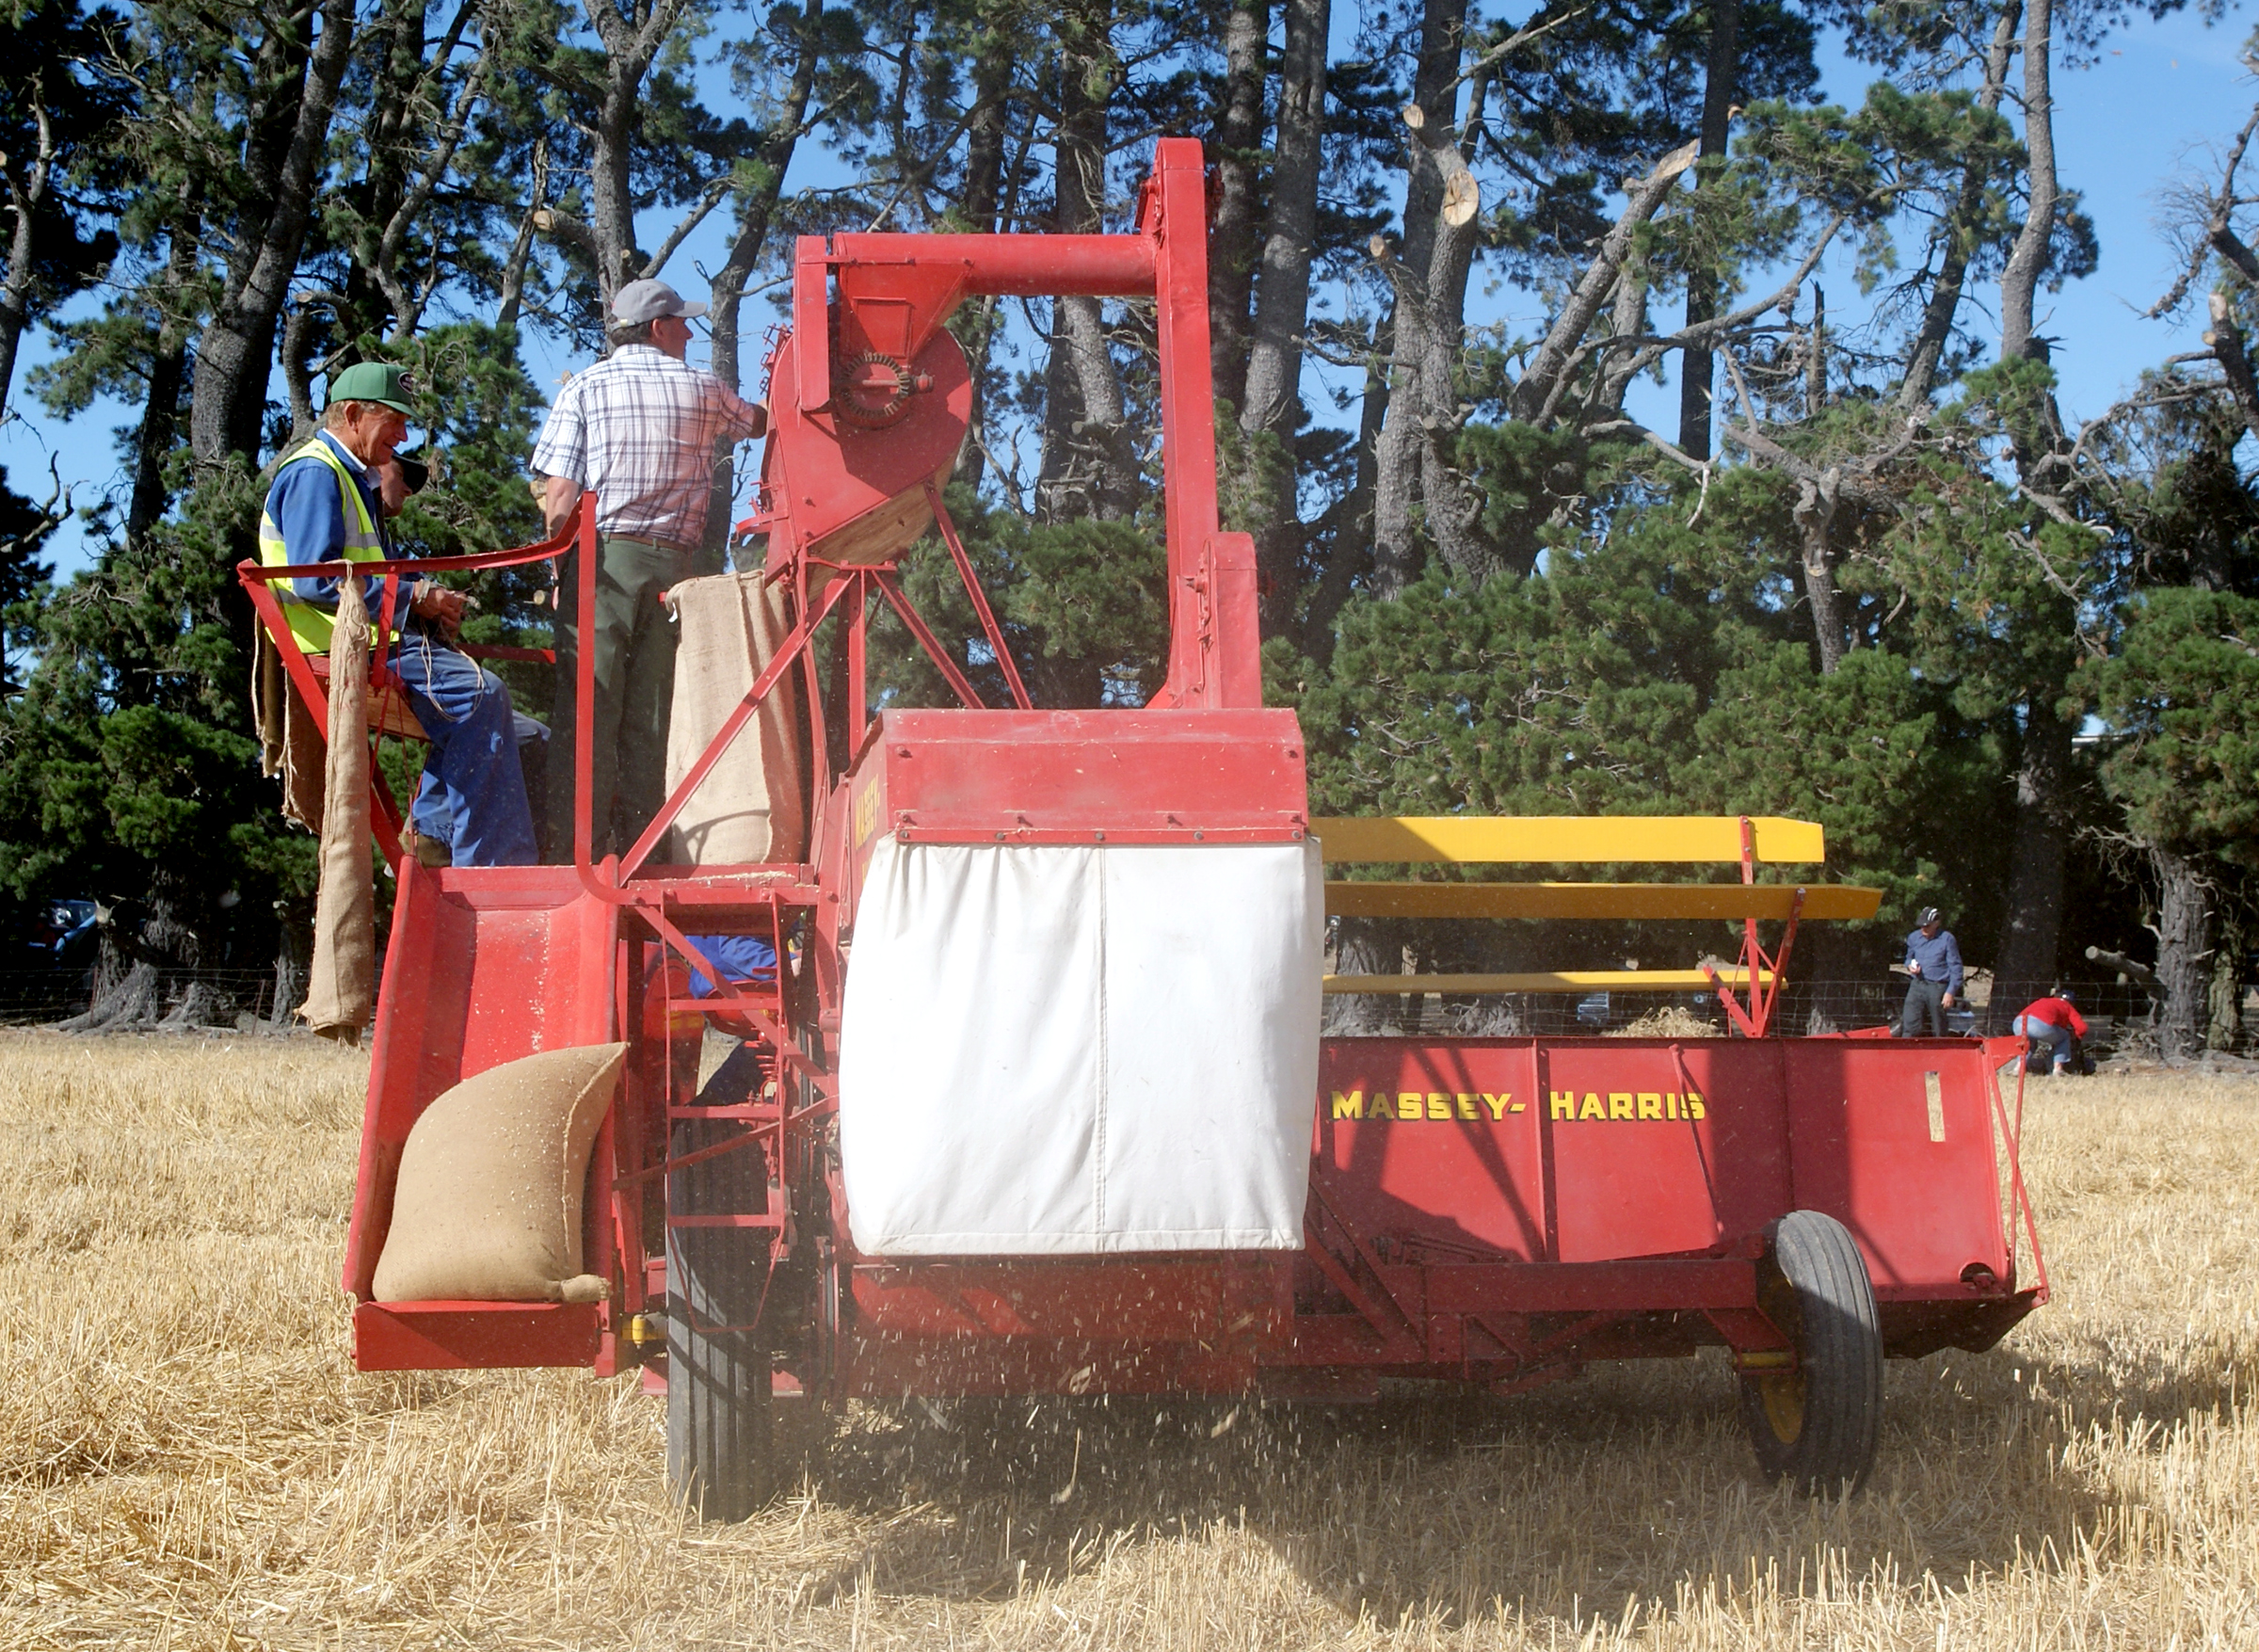
vehicle, agriculture, masseyharris